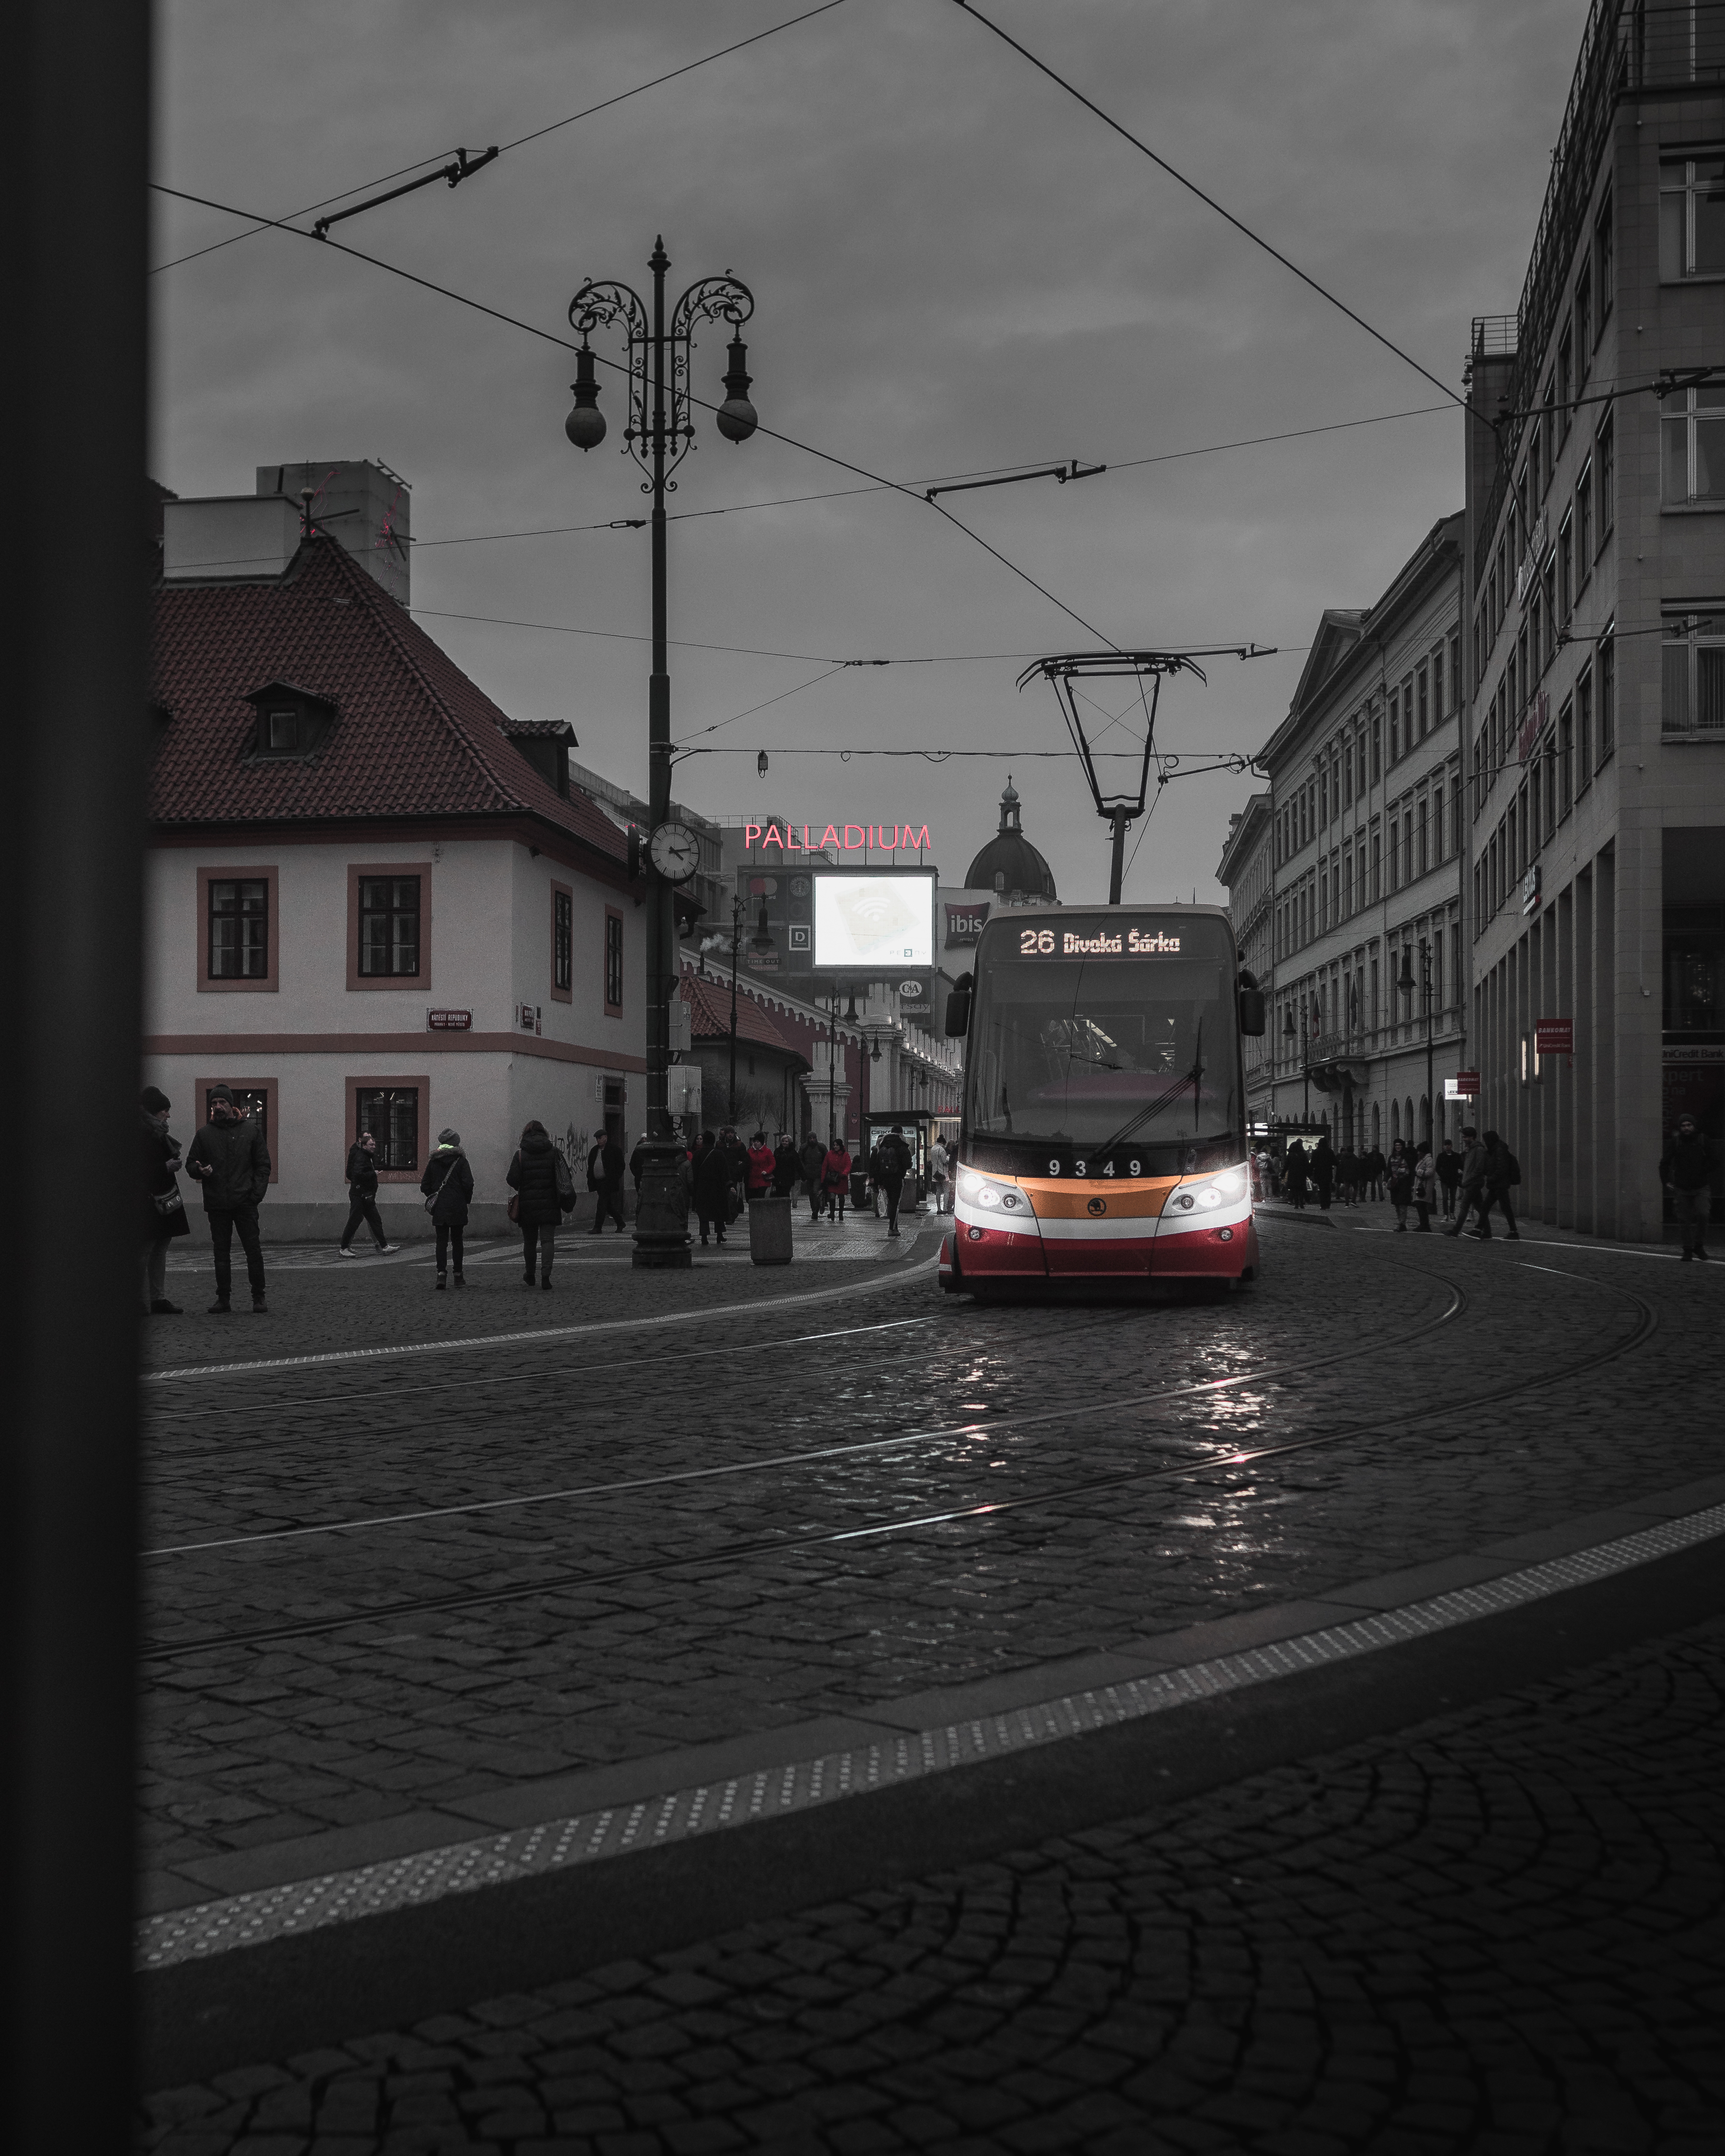
white, black, mode of transport, transport, red, street, town, vehicle, monochrome, urban area, black and white, sky, line, bus, photography, neighbourhood, city, electricity, road, lane, architecture, car, automotive lighting, trolleybus, thoroughfare, electrical supply, overhead power line, evening, public utility, downtown, style